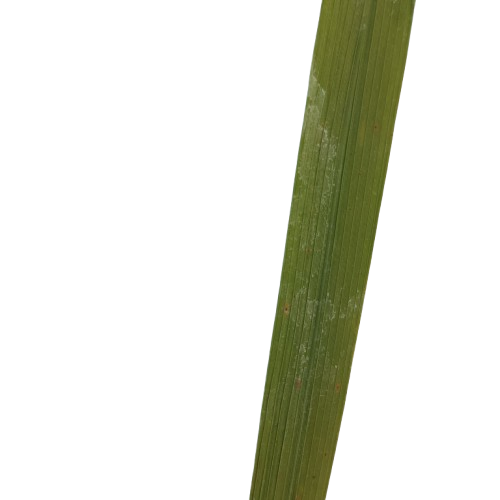
Label: Healthy